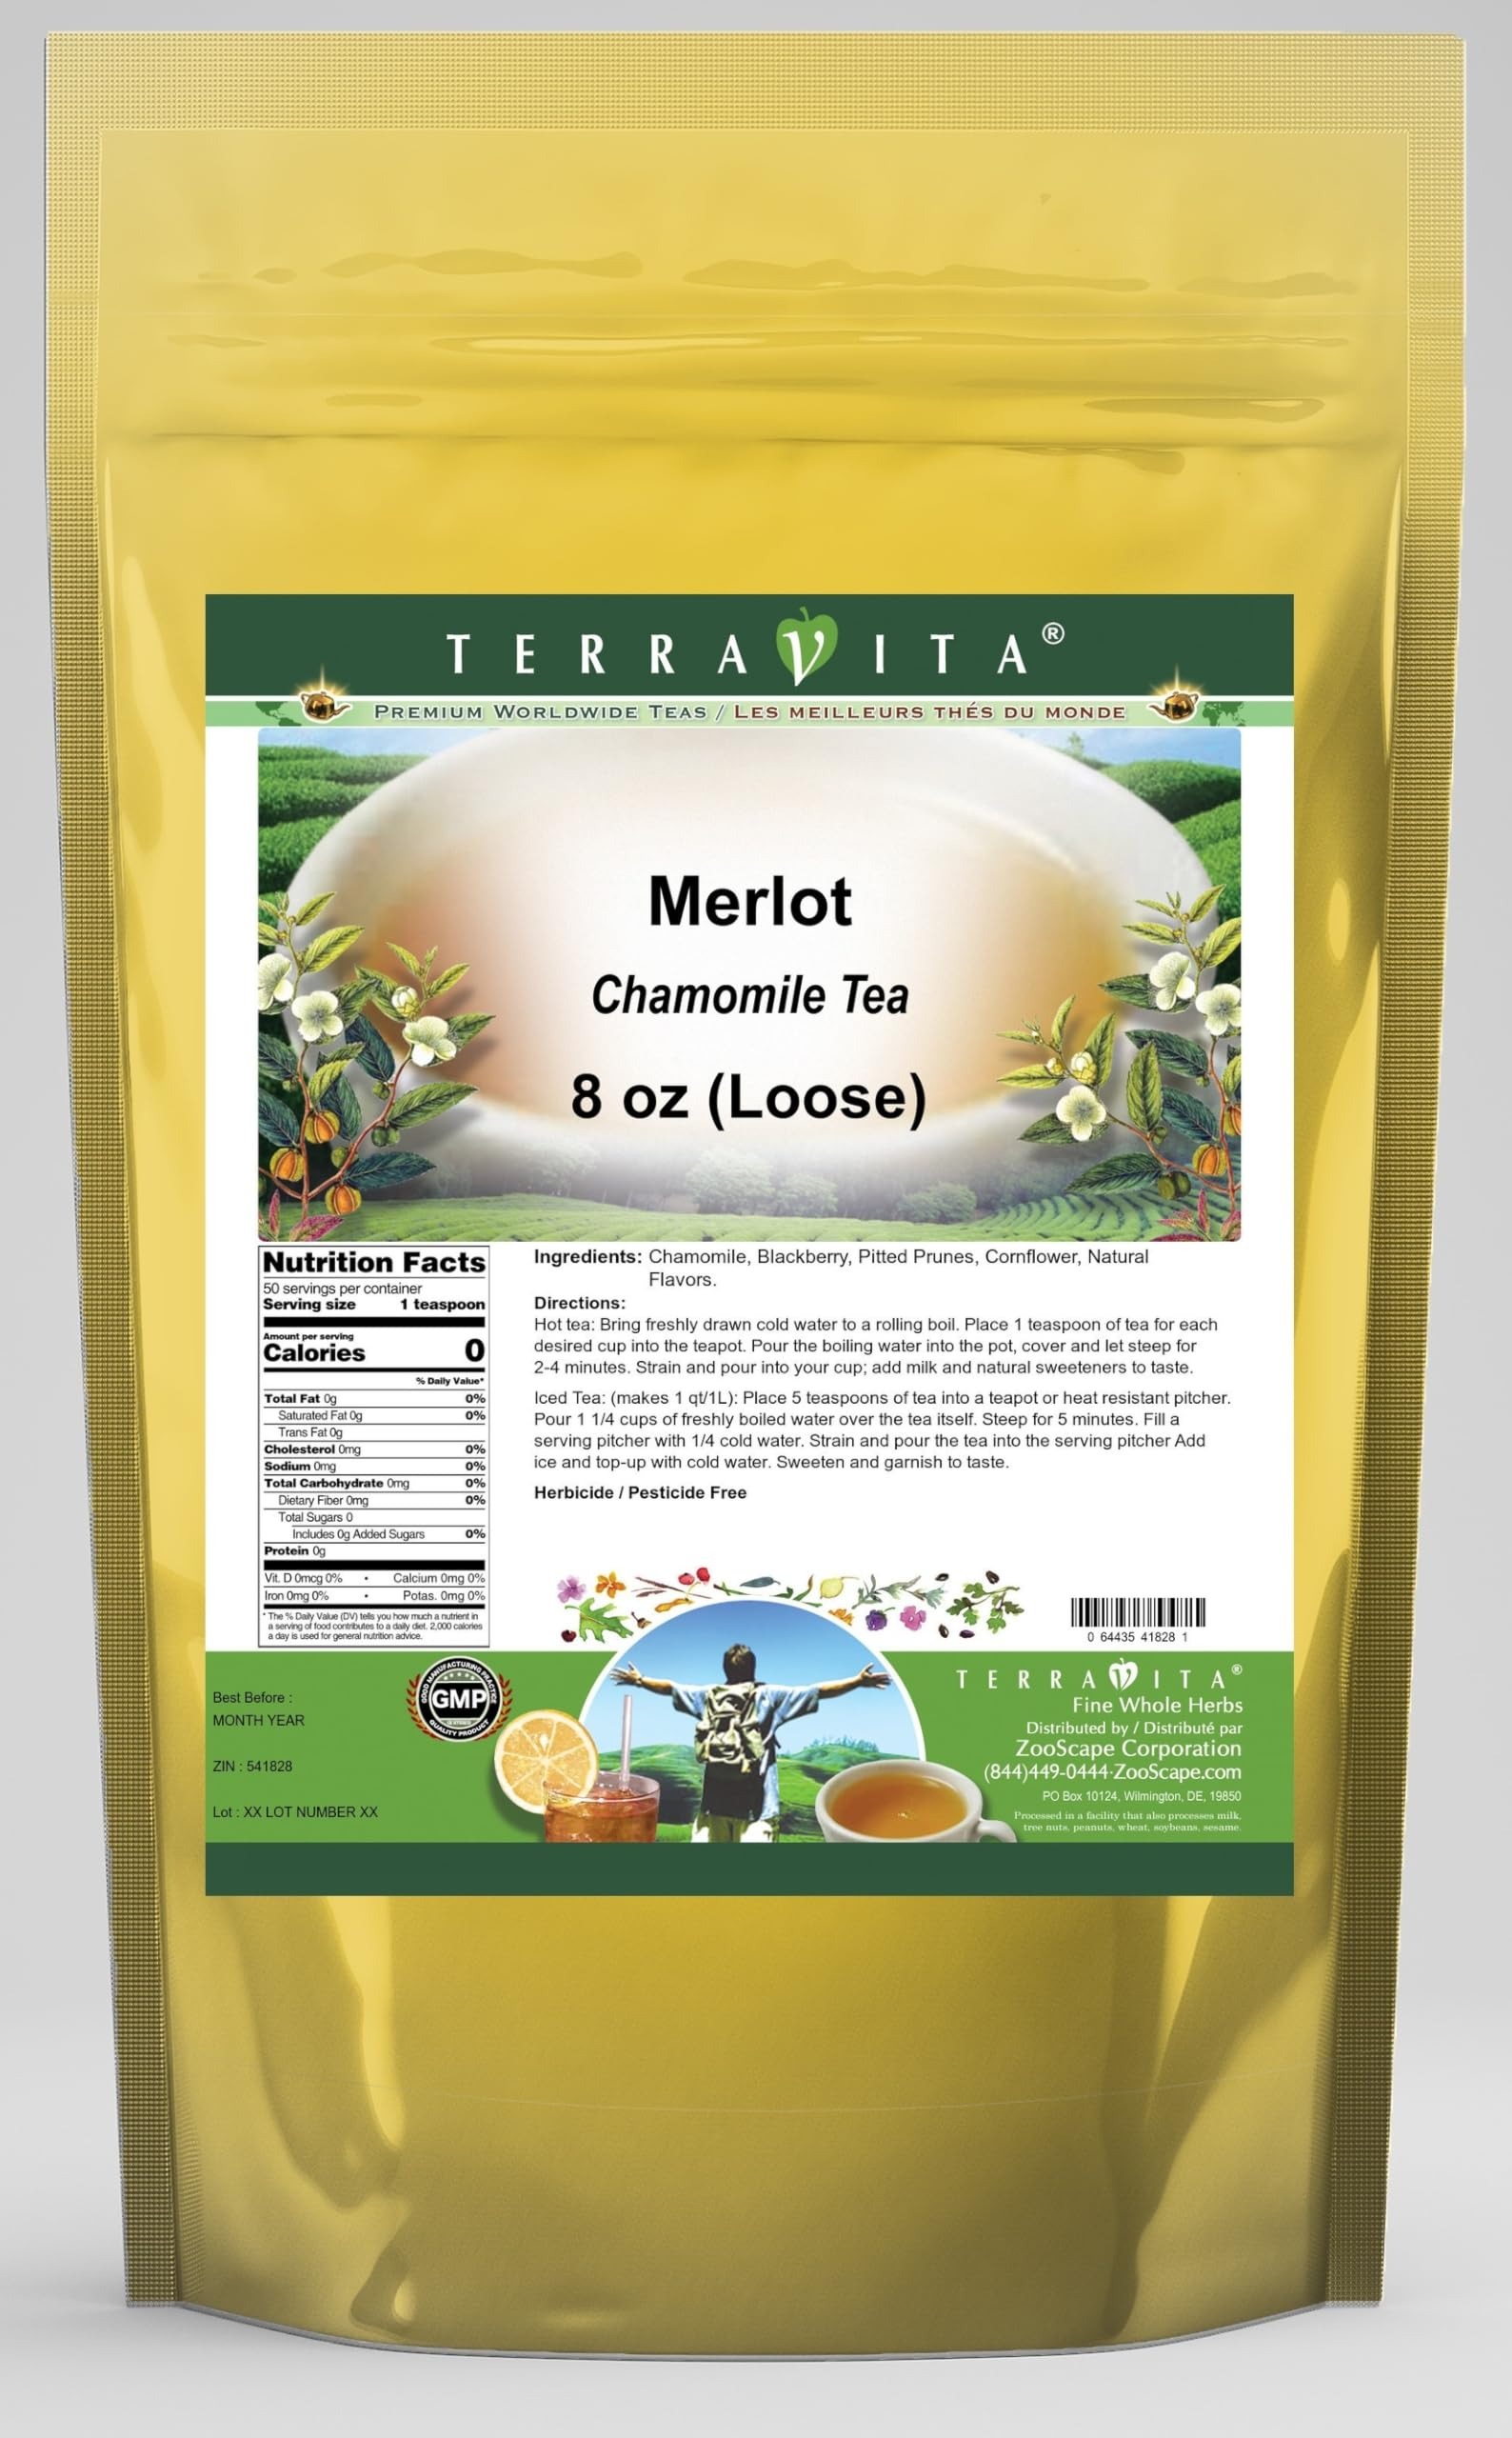
Item Name: Merlot Chamomile Tea (Loose) (8 oz, ZIN: 541828) - 2 Pack
Bullet Point 1: Our Merlot Chamomile Tea is a delicious flavored Chamomile tea with Blackberry, Pitted Prunes and Cornflower that you will enjoy relaxing with anytime! The natural Merlot taste is delicious! - Ingredients: Chamomile tea, Blackberry, Pitted Prunes, Cornflower and Natural Merlot Flavor.
Bullet Point 2: No fillers.
Bullet Point 3: Manufacturer: TerraVita
Bullet Point 4: Size: 8 oz
Bullet Point 5: Loose Leaf Chamomile Tea - Packed in a convenient upright pouch!
Product Description: Our Merlot Chamomile Tea is a delicious flavored Chamomile tea with Blackberry, Pitted Prunes and Cornflower that you will enjoy relaxing with anytime! The natural Merlot taste is delicious! - Ingredients: Chamomile tea, Blackberry, Pitted Prunes, Cornflower and Natural Merlot Flavor. - Hot tea brewing method: Bring freshly drawn cold water to a rolling boil. Place 1 teaspoon of tea for each desired cup into the teapot. Pour the boiling water into the pot, cover and let steep for 2-4 minutes. Strain and pour into your cup; add milk and natural sweeteners to taste. - Iced tea brewing method: (to make 1 liter/quart): Place 5 teaspoons of tea into a teapot or heat resistant pitcher. Pour 1 1/4 cups of freshly boiled water over the tea itself. Steep for 5 minutes. Fill a serving pitcher with 1/4 cold water. Strain and pour the tea into the serving pitcher Add ice and top-up with cold water. Sweeten and garnish to taste. - TerraVita is an exclusive line of premium-quality, natural source products that use only the finest, purest and most potent ingredients found around the world. TerraVita is hallmarked by the highest possible standards of purity, potency, stability and freshness. All of our products are prepared with the highest elements of quality control, from raw materials through the entire manufacturing process, up to and including the moment that the bottles or bags are sealed for freshness and shipped out to you. Our highest possible standards are certified by independent laboratories and backed by our personal guarantee. - TerraVita exists to meet and ensure your family's health and wellness without the harmful effects of chemicals and health products. We strive to make all of our products affordable and reliable and are constantly searching the market to maintain o
Value: 16.0
Unit: Ounce

Price: 56.37